Ella Park Lawrence

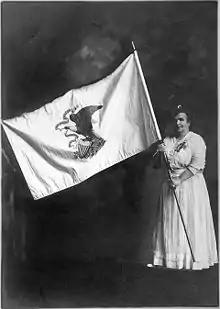
Ella Park Lawrence Holding Illinois State Flag

Lawrence organized a design contest to spur support and come up with a design that could be used for an Illinois state flag. She wrote to every DAR chapter in the state of Illinois and offered a $25 prize for the winning design, which is equivalent to almost $500 today. Lawrence received designs from all over Illinois, totaling around three dozen designs. A panel of four judges was put together to decide a winner. The judges were Secretary of State Lewis Stevenson, Supreme Court Justice Charles Craig, Superintendent of Public Instruction Francis Blair, and Hugh Magill of the Illinois State Art Commission. The winner of the contest was Lucy Derwent, a member of the DAR’s chapter in Rockford, IL. The design selected was an emblem shown on the state seal displayed on a white flag, the same design which is used today.